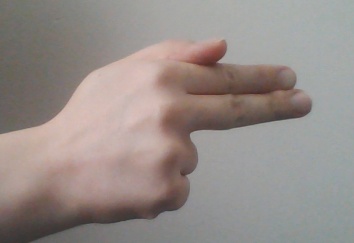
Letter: ghain